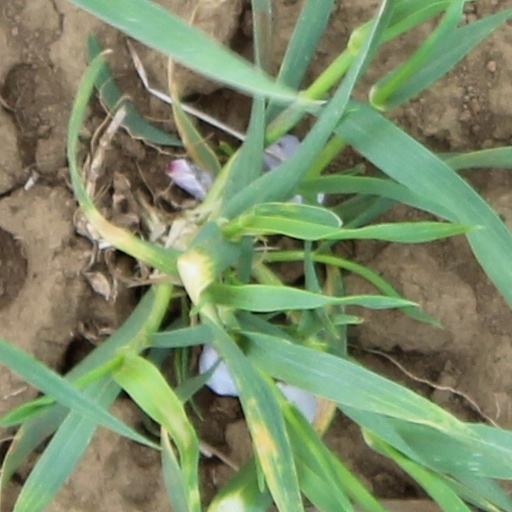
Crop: wheat